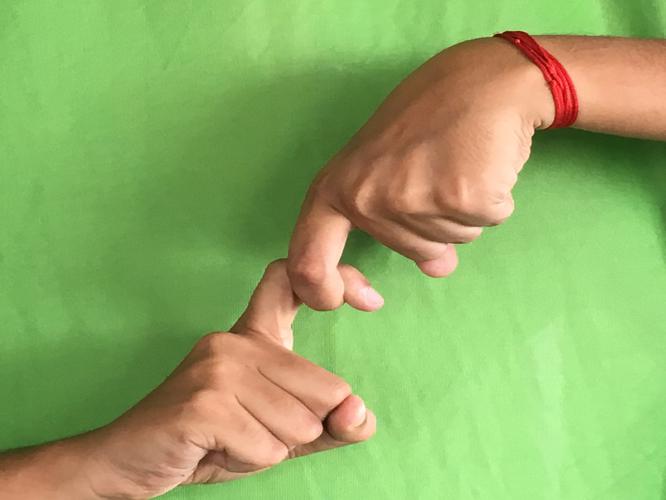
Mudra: Pasha
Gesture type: double_hand